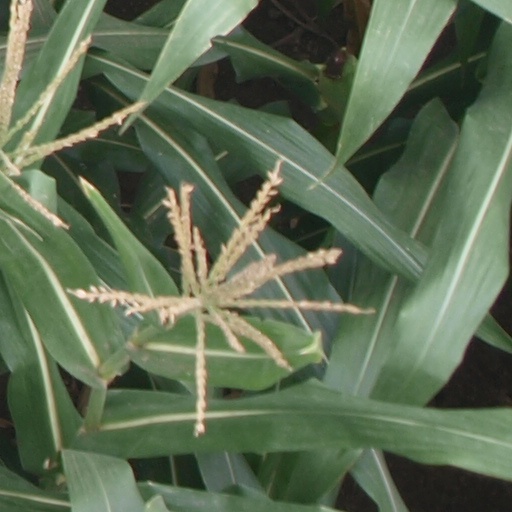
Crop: maize; corn